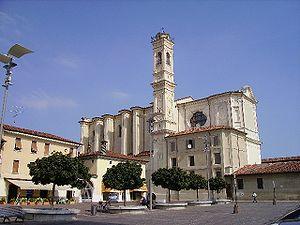
Travagliato est une commune italienne de la province de Brescia dans la région Lombardie en Italie. On l'appelle la petite ville du cheval parce que entre avril et mai il y a la foire du cheval Travagliatocavalli.